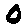
Label: 0